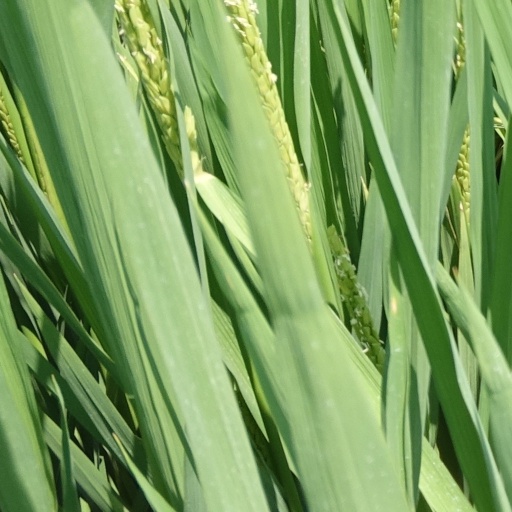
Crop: rice